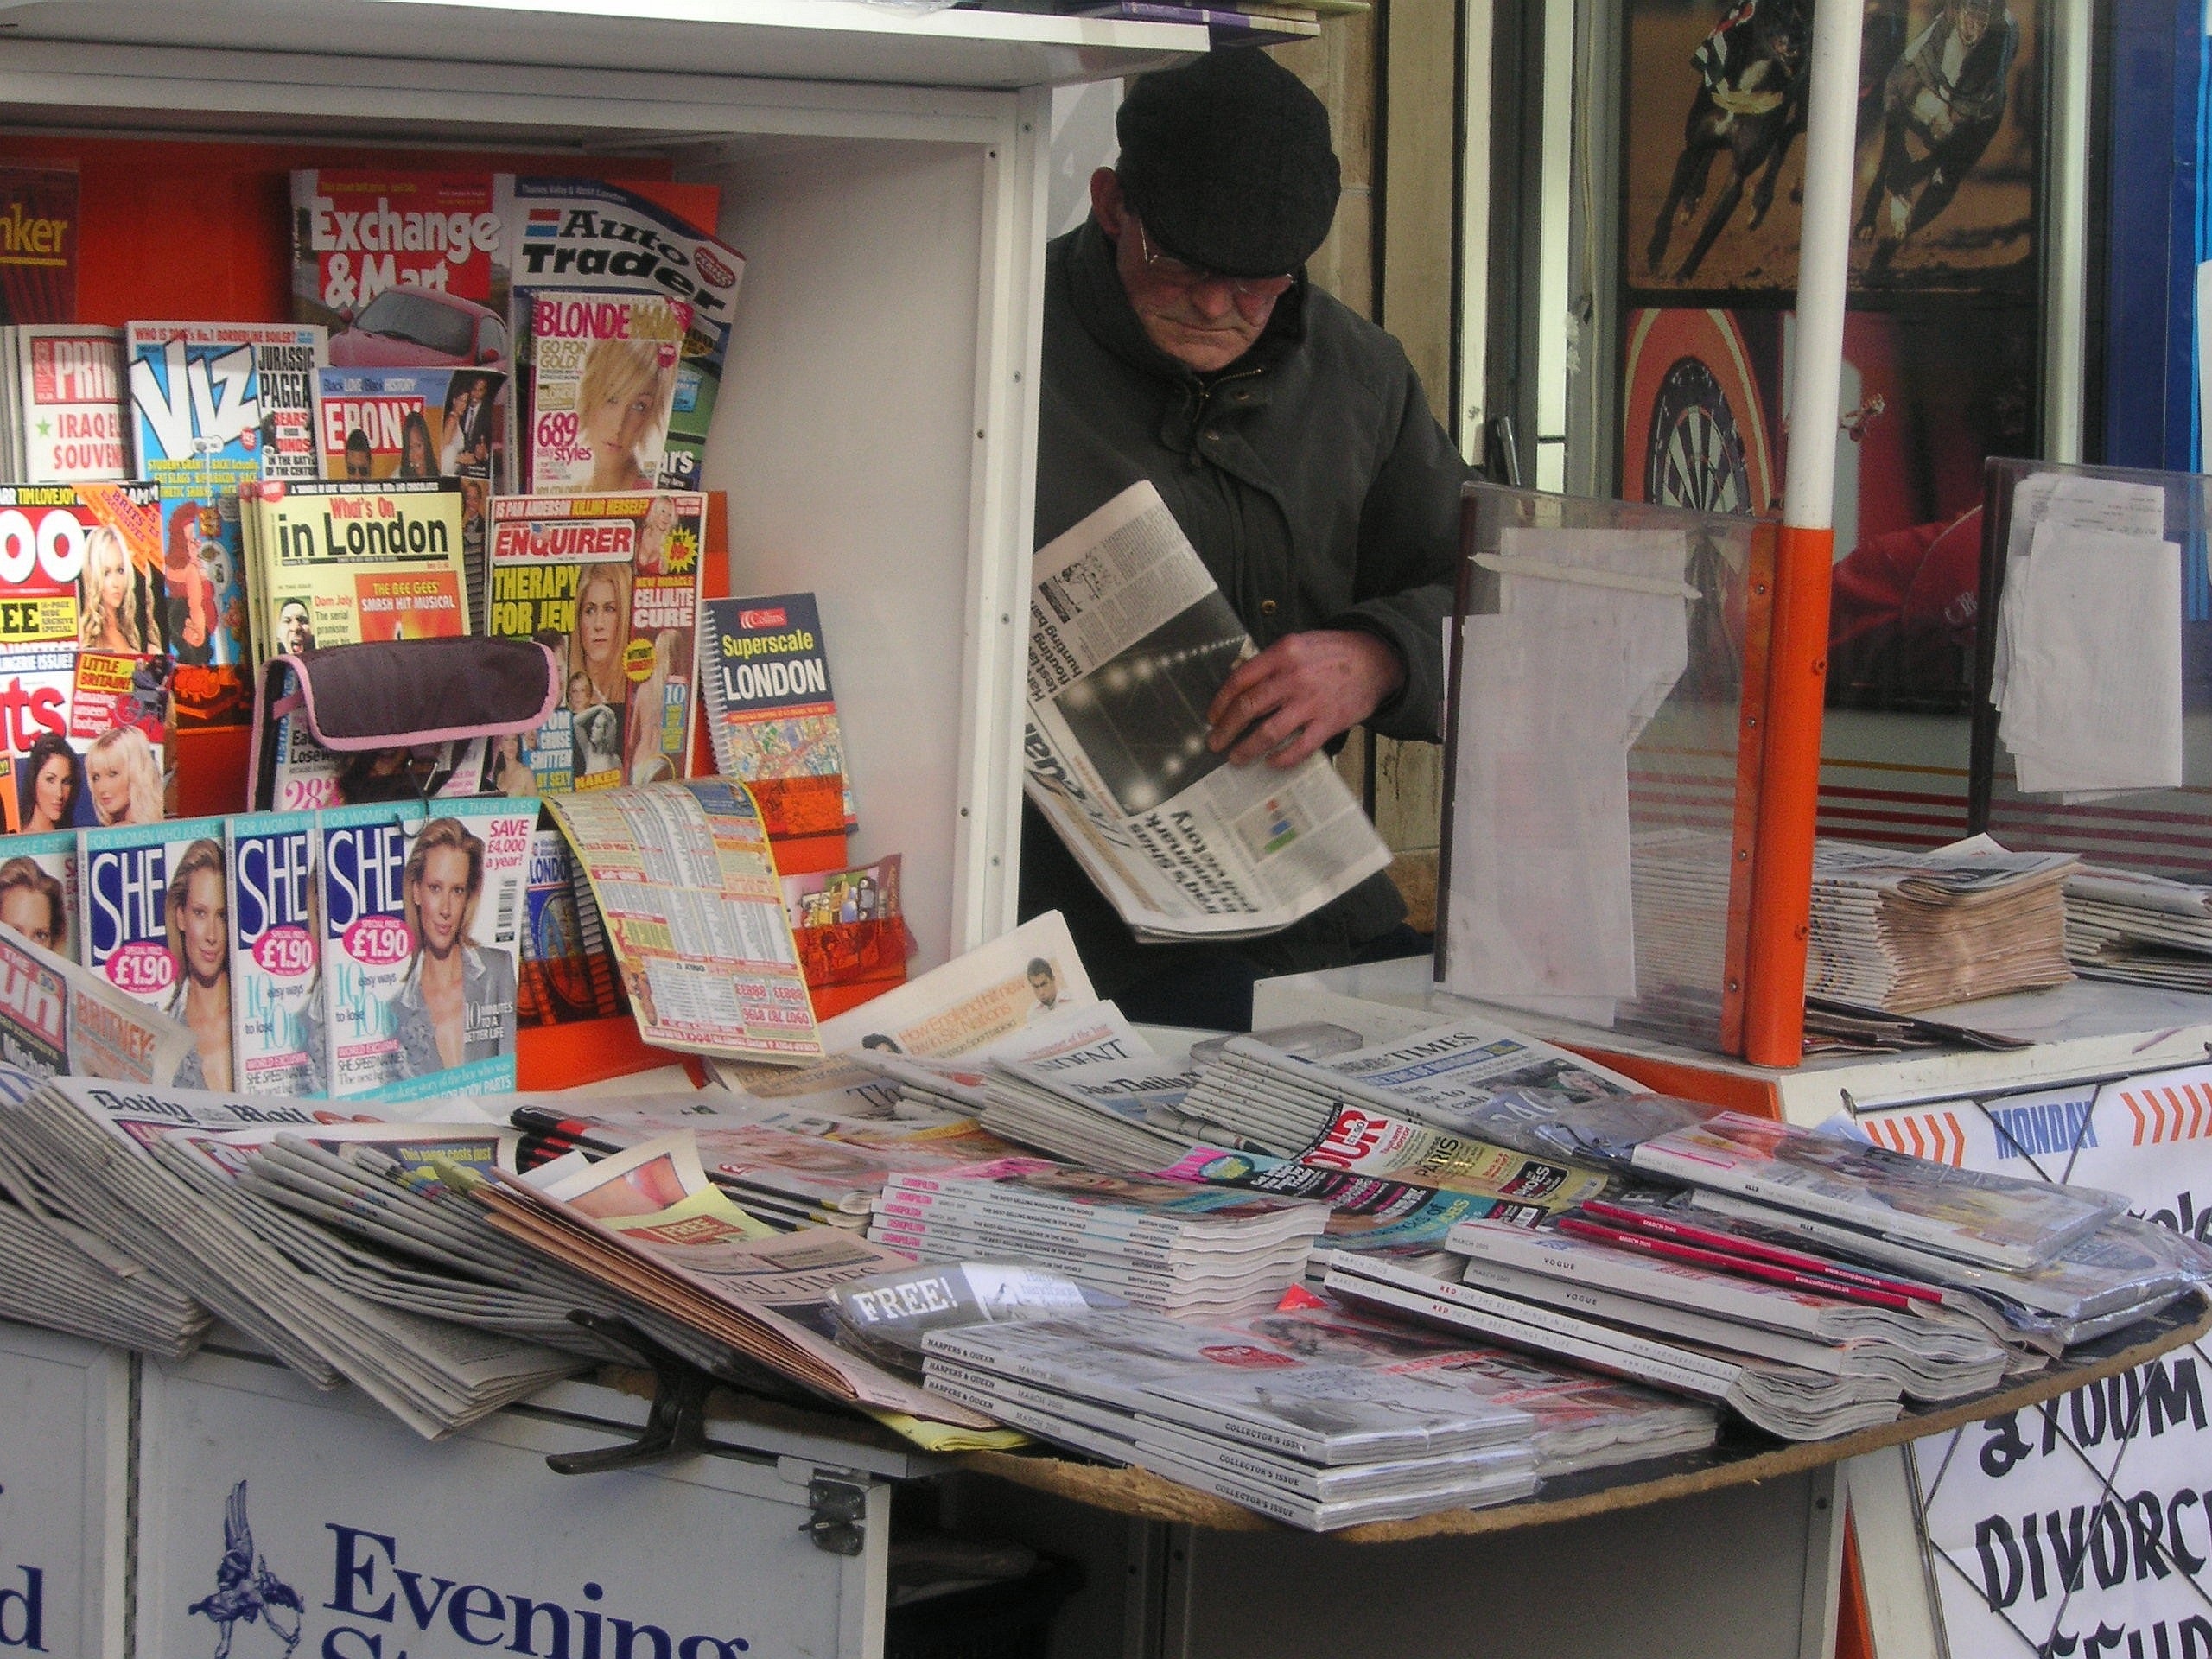
man, journal, magazine, art, kiosk, sale, comics, newspapers, publication, novels, bookselling, newspaper stand